George Christensen

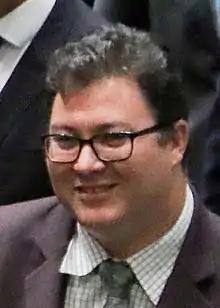
Christensen in 2016

Christensen was returned for a third term at the 2016 federal election, with a reduced margin when there was a 4.51% swing against him towards the Labor Party candidate Frank Gilbert.